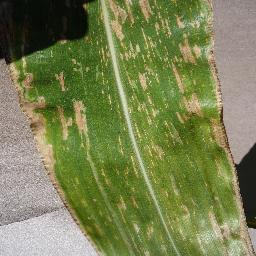
Label: Corn___Cercospora_leaf_spot Gray_leaf_spot